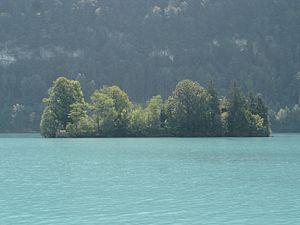
Cet article présente une liste des îles de Suisse. La Suisse est pourvues en îles lacustres et en îles fluviales. Une estimation basée sur le modèle topographique du paysage suisse dénombre 1 143 îles lacustres et 733 îles fluviales — en incluant les ouvrages d'art et aménagements portuaires.
Le Schnäggeninseli est une île du lac de Brienz, sur le territoire de la commune d'Iseltwald dans le canton de Berne. Une petite chapelle s'élève sur cette propriété privée dépendant du château de Seeburg tout proche.